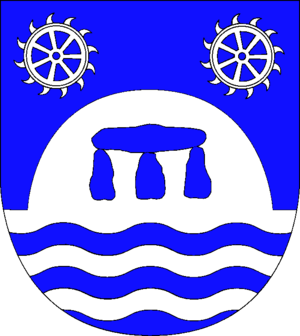
Warder est une municipalité allemande située dans le land du Schleswig-Holstein et dans l'arrondissement de Rendsburg-Eckernförde. En 2015, sa population est de 649 habitants.